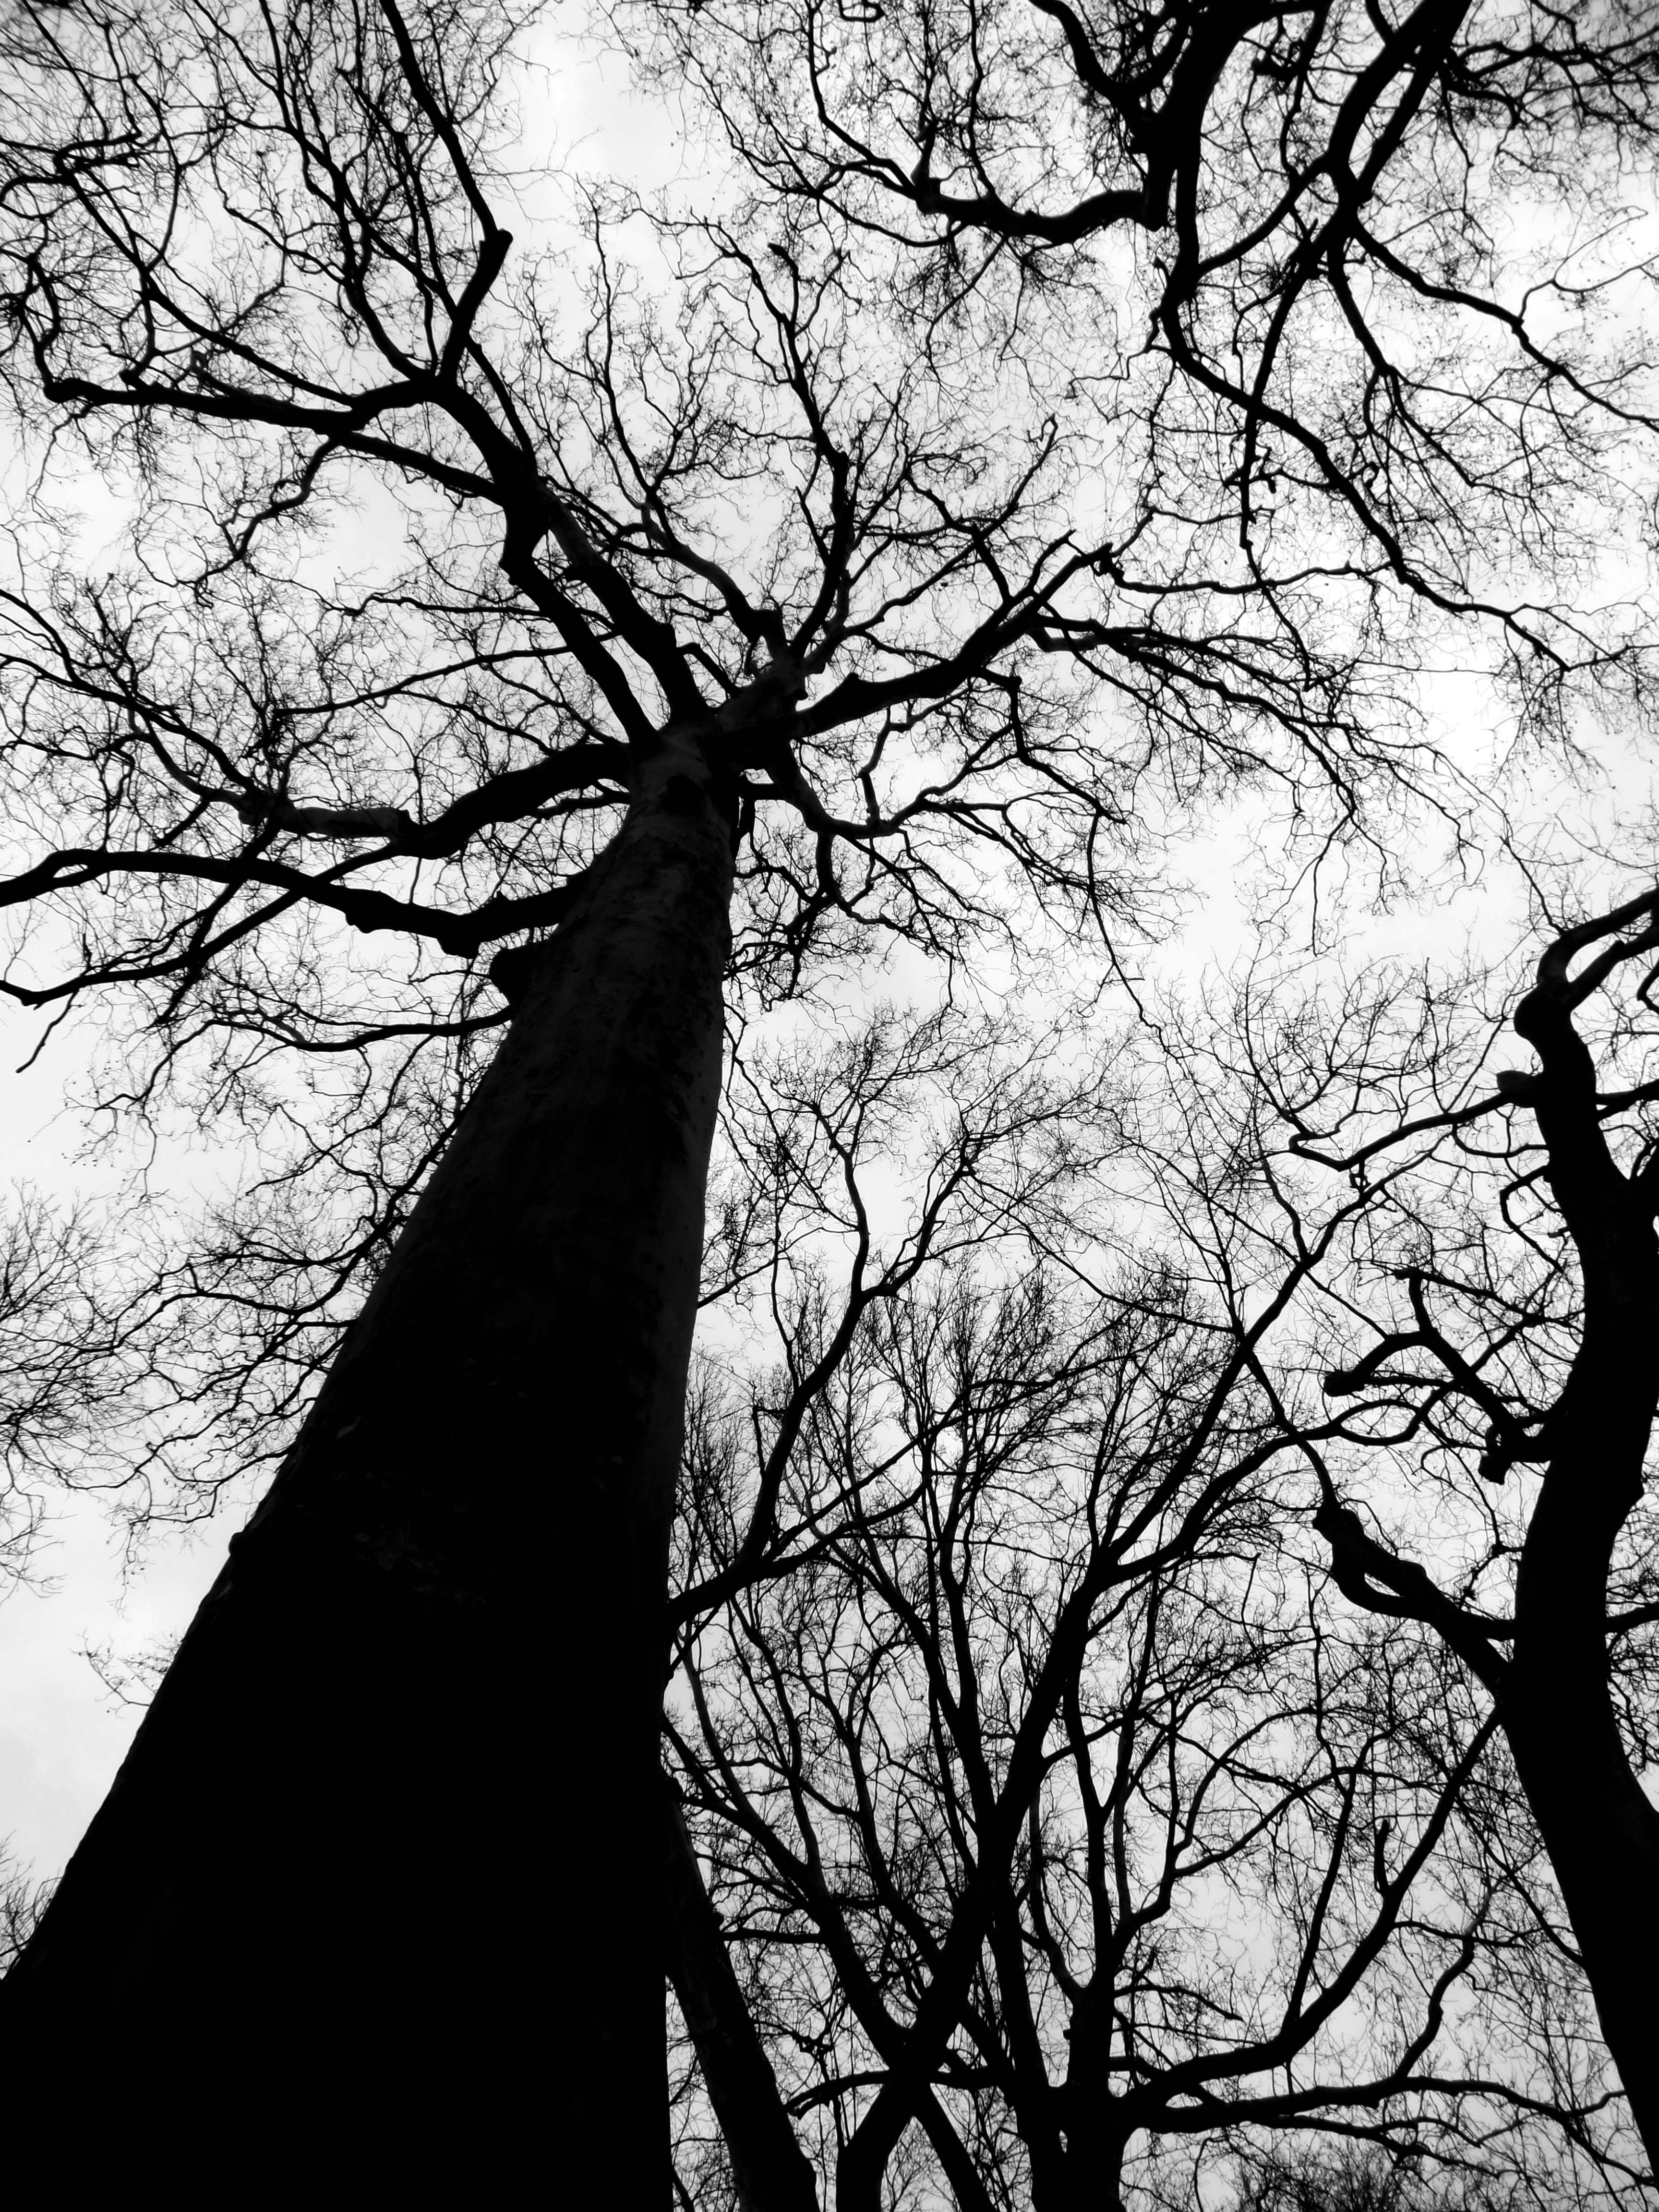
landscape, tree, nature, forest, branch, silhouette, black and white, plant, photography, leaf, log, spring, monochrome, season, monochrome photography, tree in the tree, woody plant